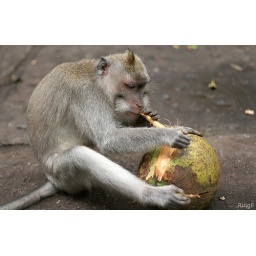
Balinese monkey working in the sacred monkey forest sanctuary near the city of Ubud, Bali. Aug 2006